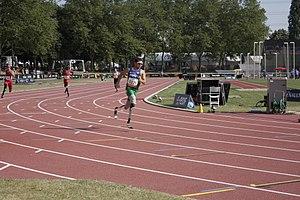
Le stade du Rhône, anciennement appelé stade de Parilly, est un stade d'athlétisme situé dans le Parc de Parilly, sur le territoire de la commune de Vénissieux, en banlieue lyonnaise.